Alice Braga

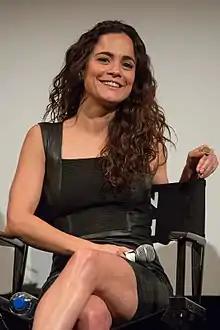
Braga at the ATX Television Festival in 2016

Alice Braga (born April 15, 1983) is a Brazilian actress and producer. She gained international recognition for her role as Anna Montez in the American science fiction film "I Am Legend" (2007), opposite Will Smith. Braga has since built a successful career in Hollywood, appearing in films such as "Blindness" (2008), "Predators" (2010), "Elysium" (2013), and "The Suicide Squad" (2021). From 2016 to 2021, she starred as Teresa Mendoza in the American television series "Queen of the South". In addition to her acting career, she has worked as a producer and remains an influential figure in both Brazilian and international cinema. In 2024, she starred in the Apple TV+ science fiction series "Dark Matter".